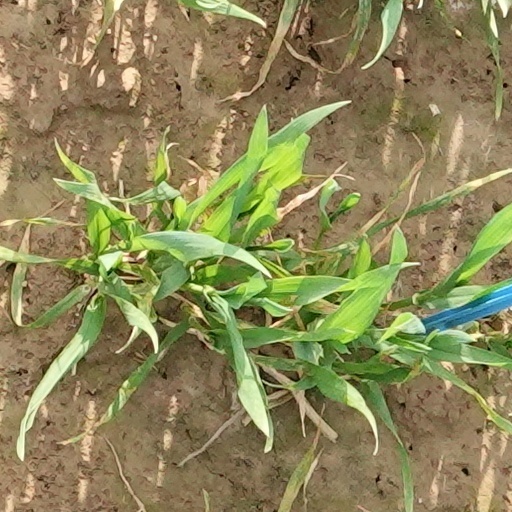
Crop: wheat